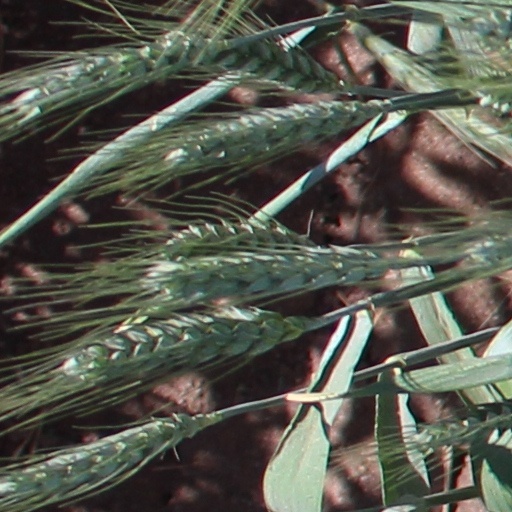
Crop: wheat